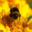
Label: bee